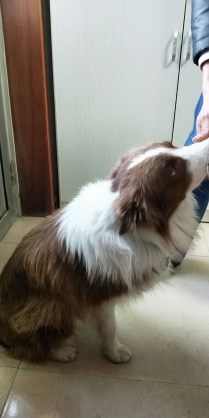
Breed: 2594-n000109-Border_collie